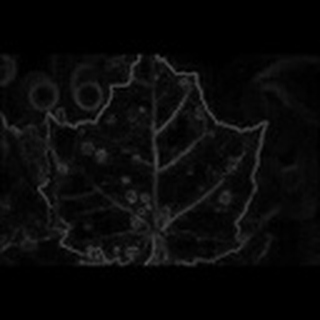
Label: cotton_target_spot